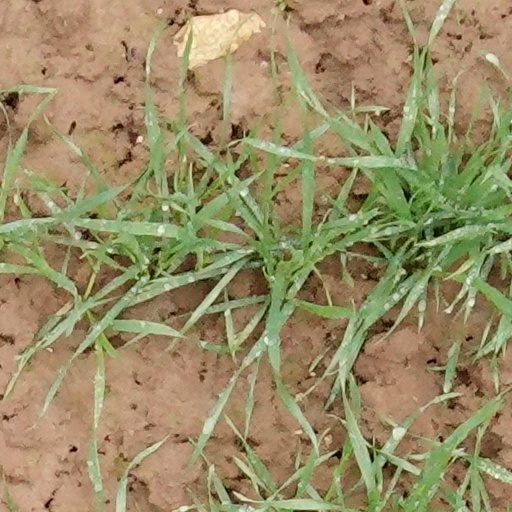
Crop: wheat